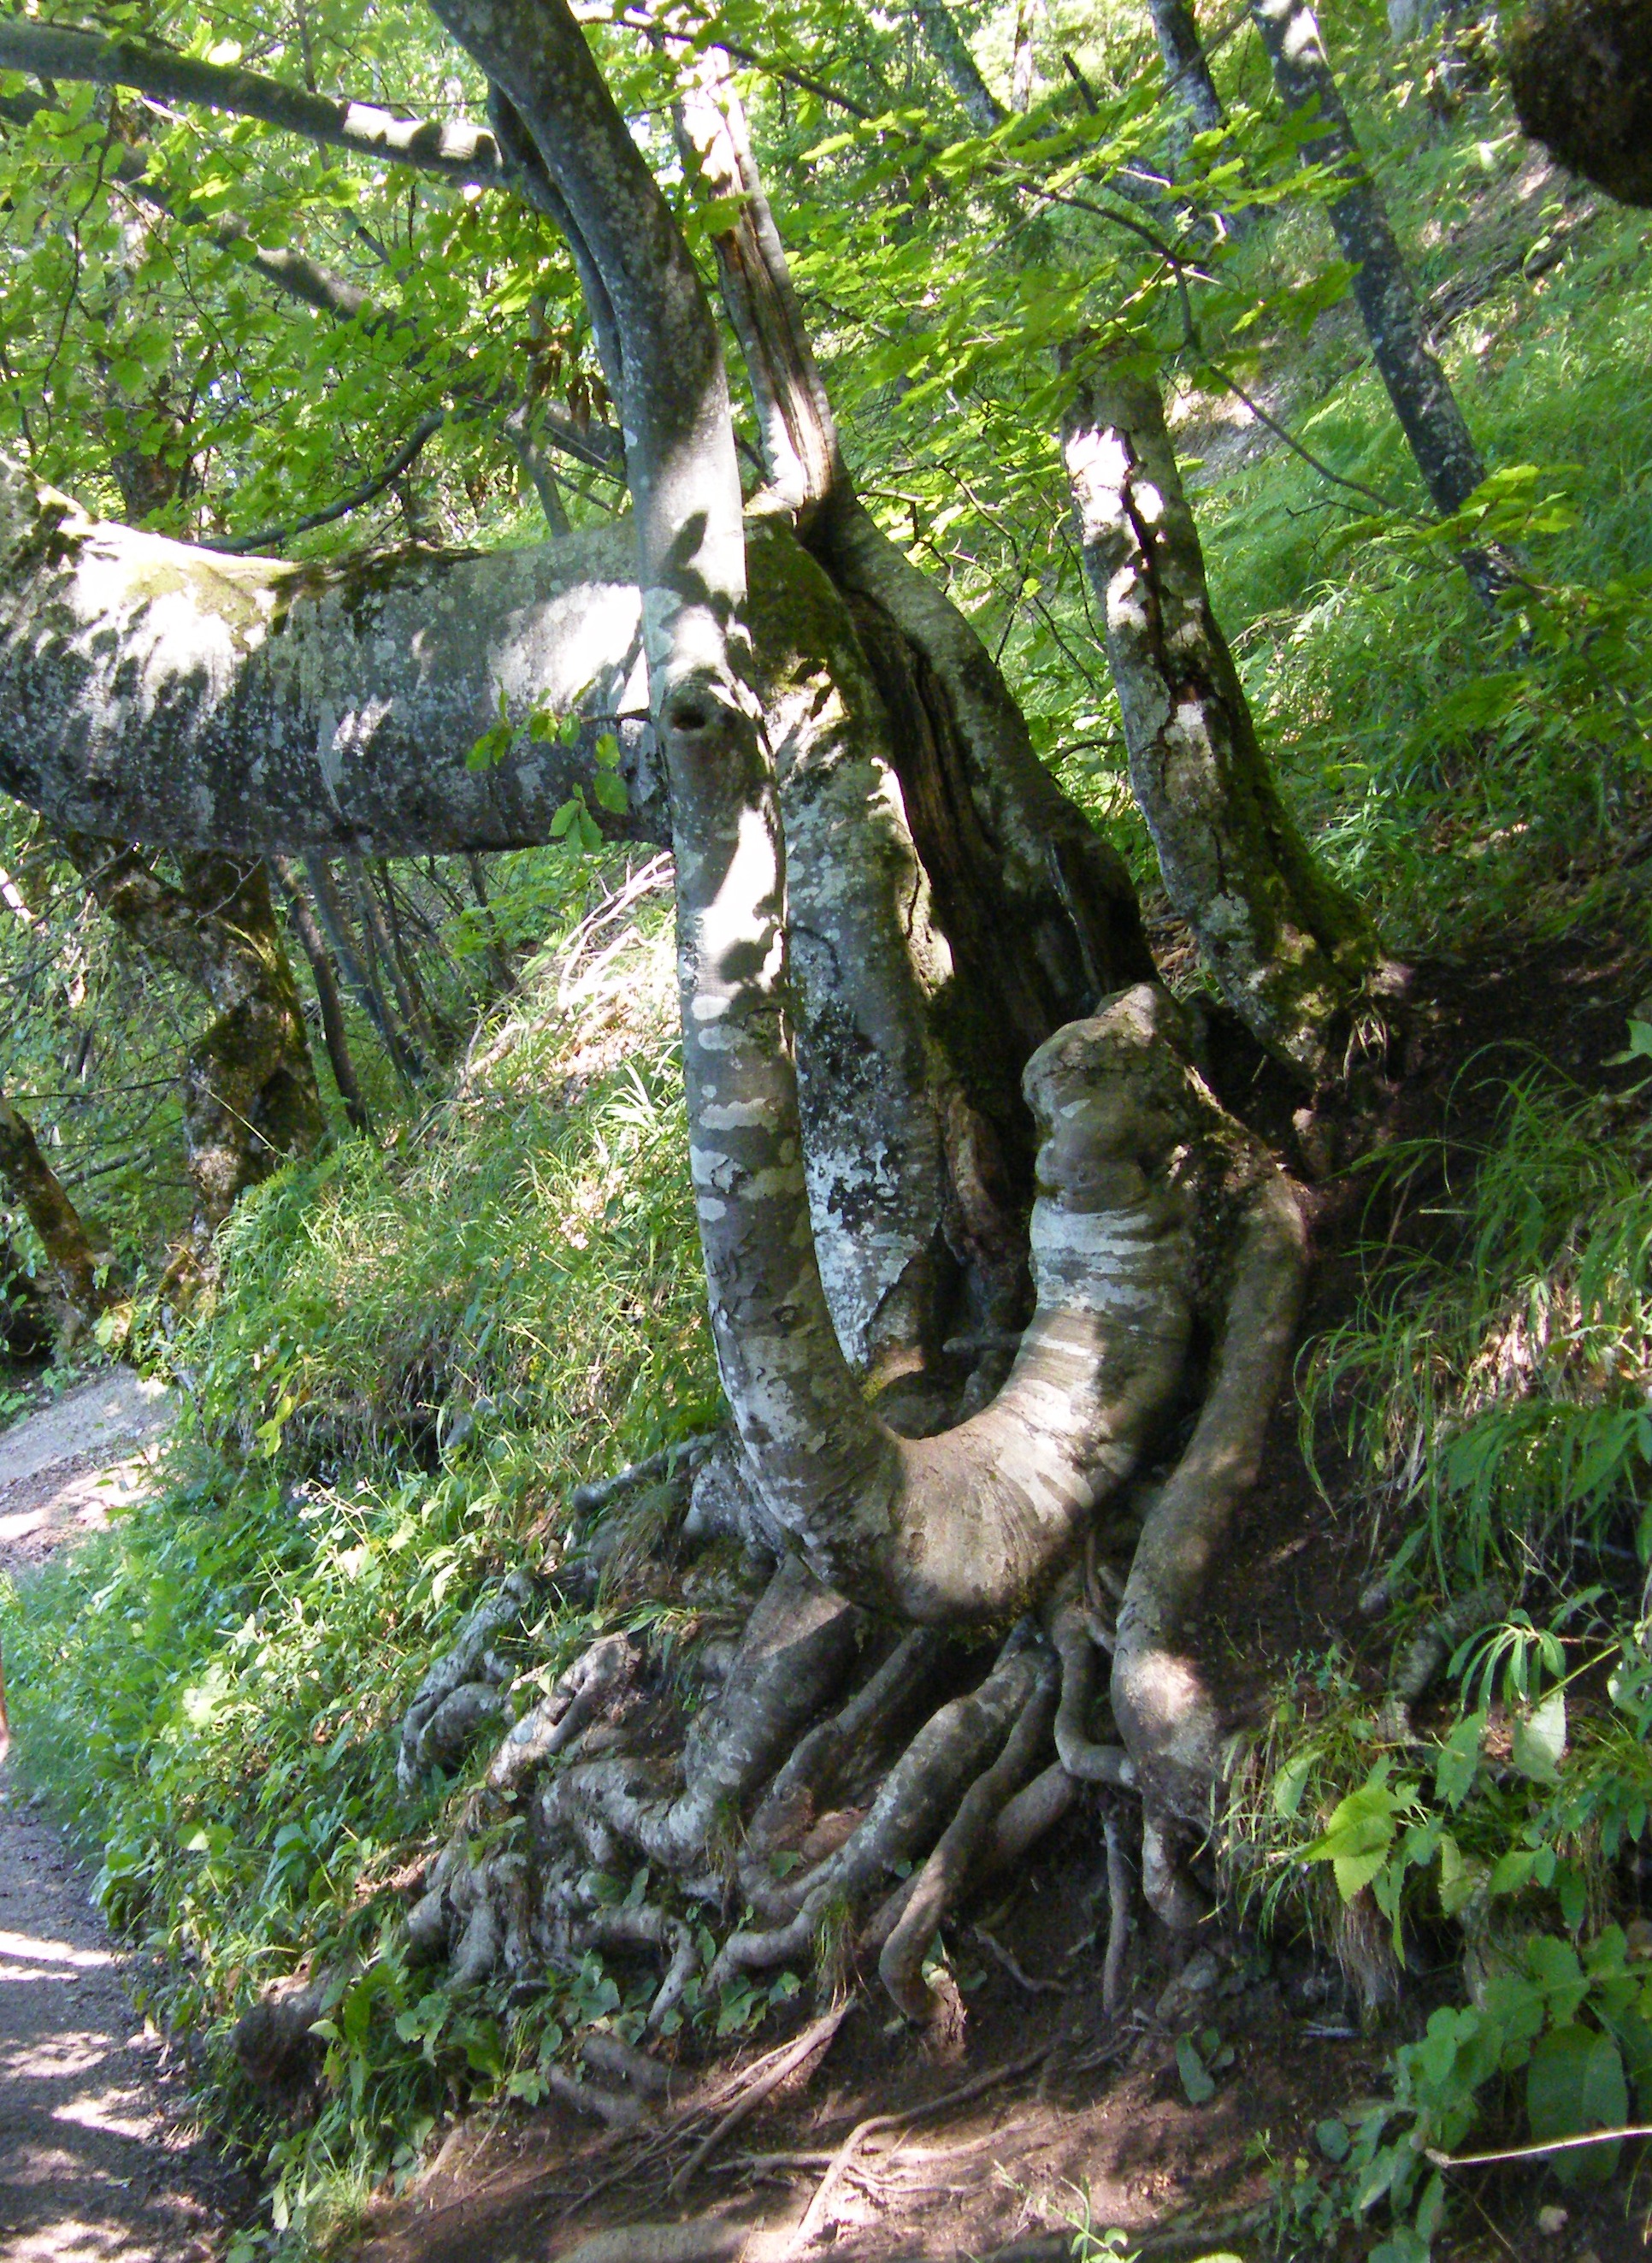
tree, forest, branch, plant, flower, trunk, jungle, rainforest, deciduous, woodland, habitat, tree root, rooted, old growth forest, natural environment, woody plant, land plant